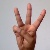
The image shows a hand gesture representing the letter 'W' in Indian Sign Language.